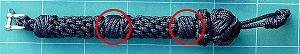
nœud de ride sur une corde de cloche.
Le nœud de ride est un nœud d'arrêt.